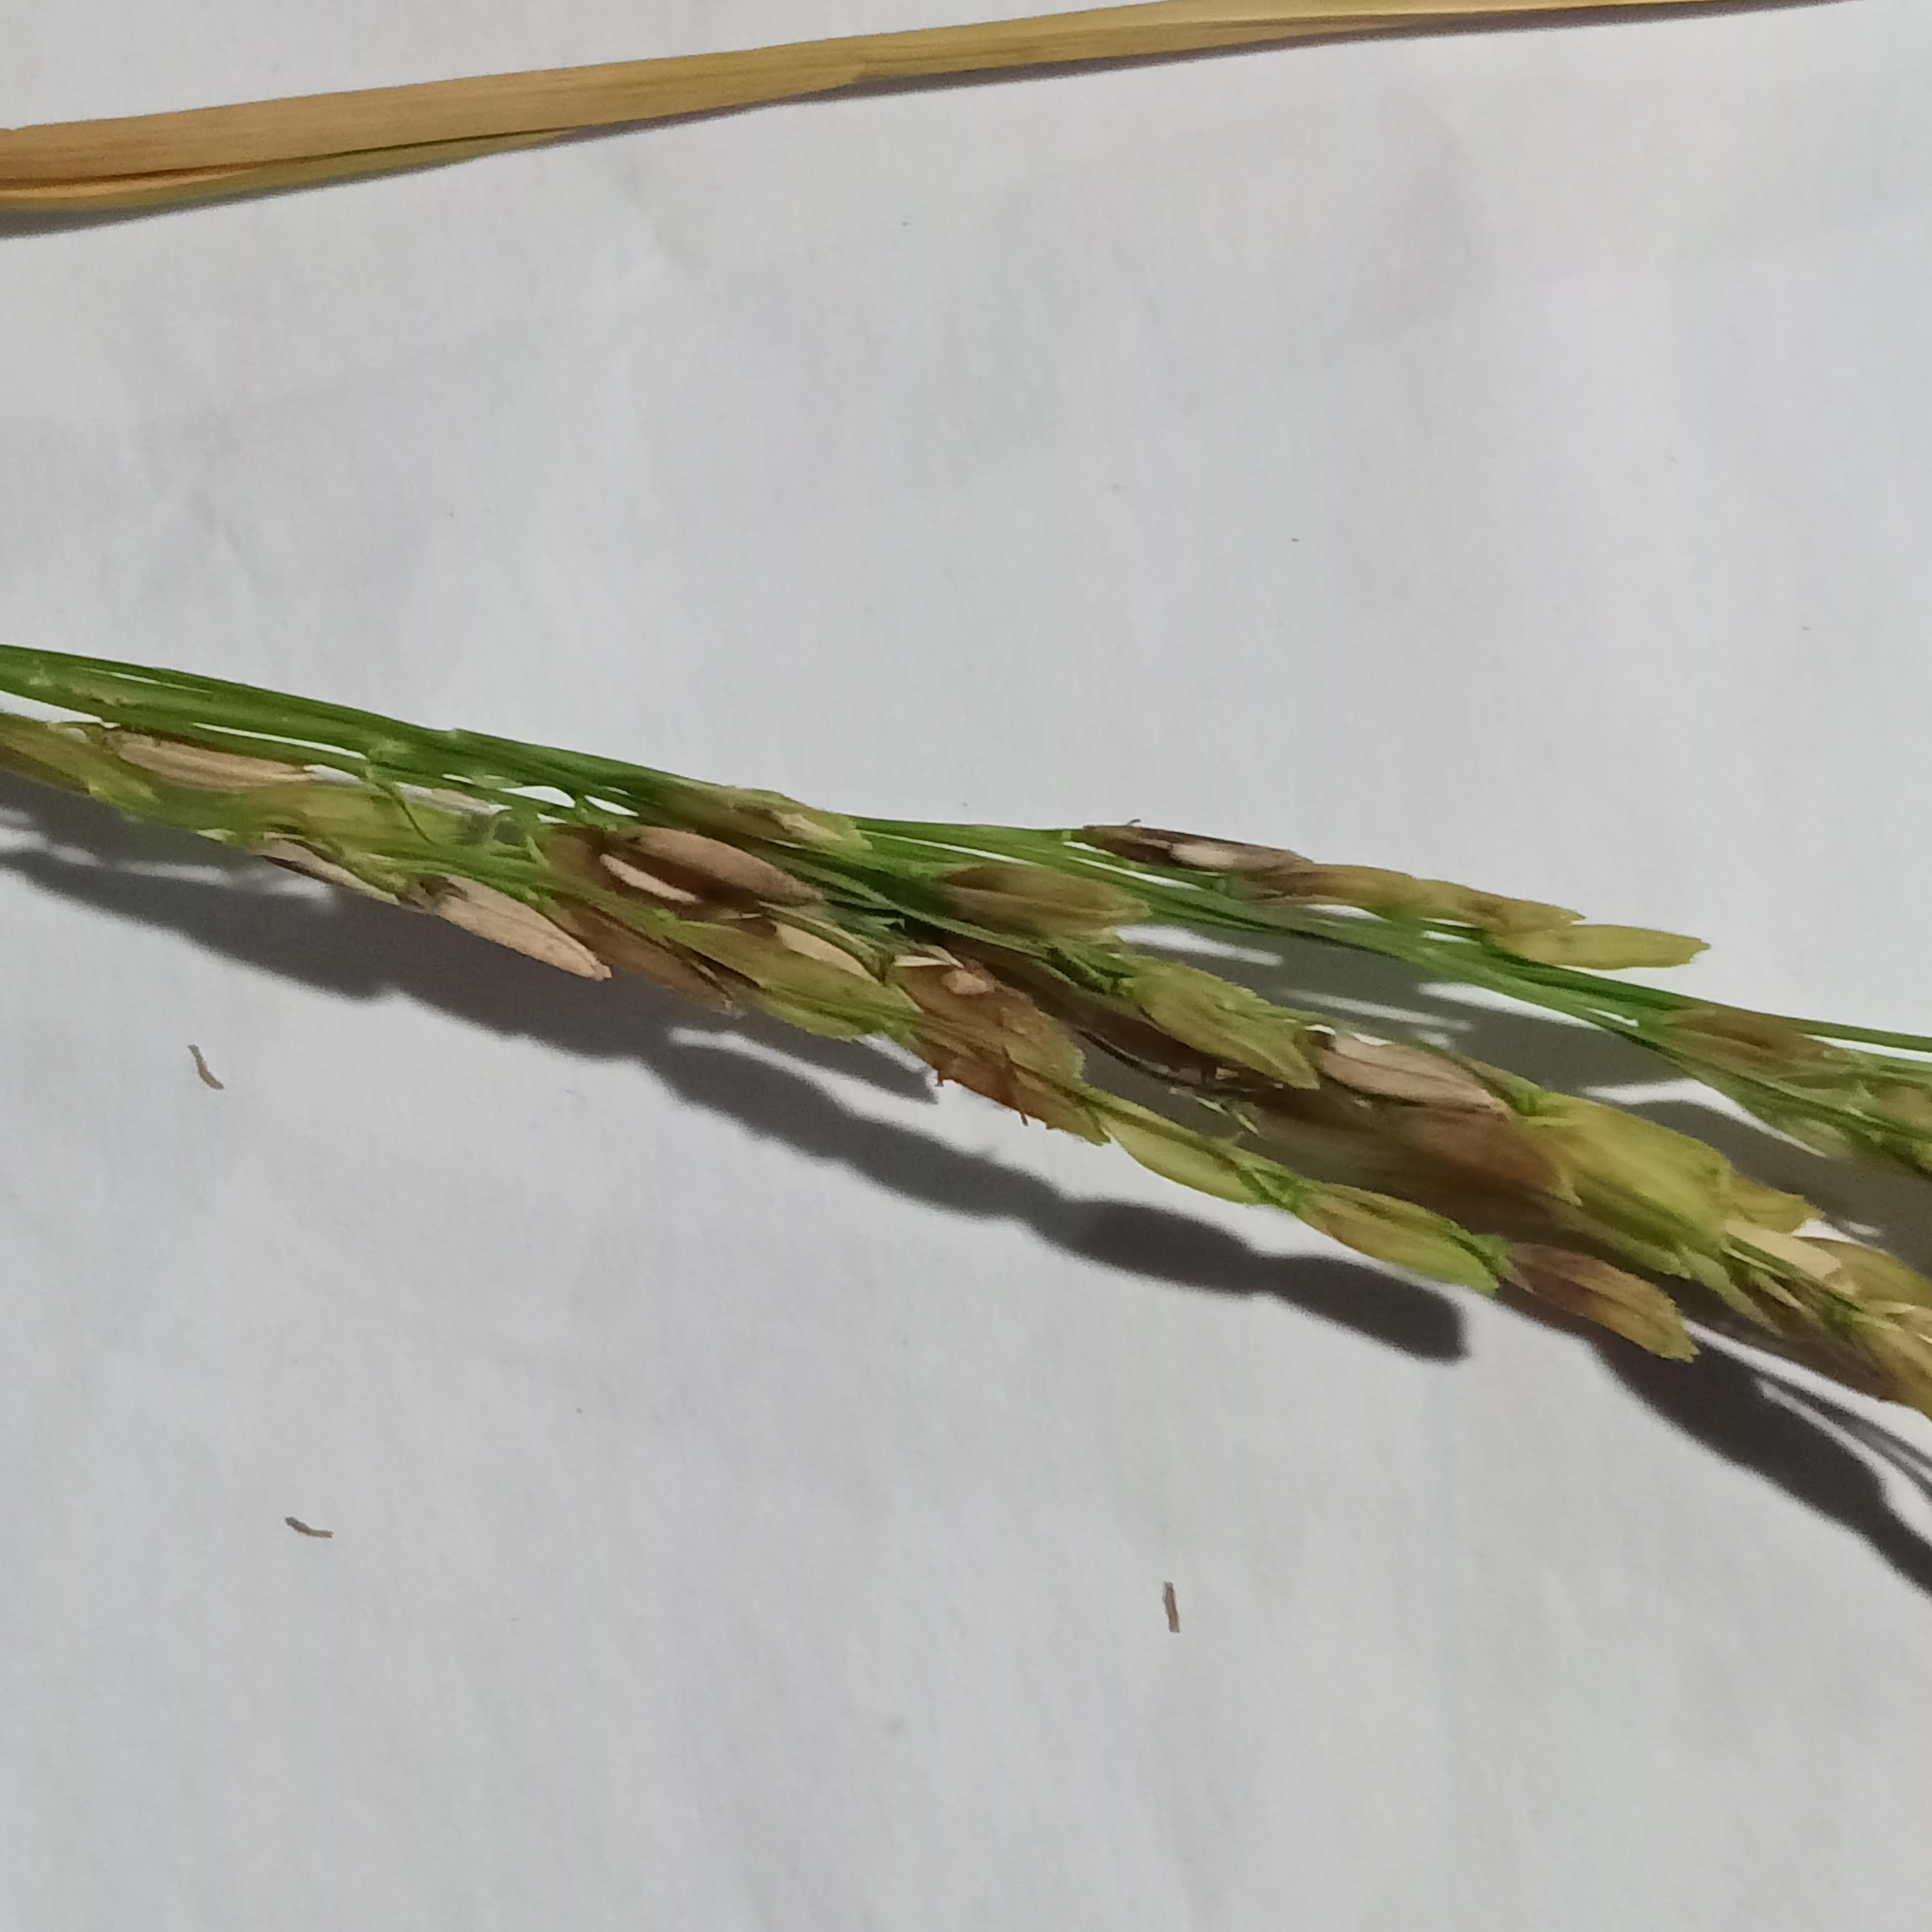
Label: Rice___Neck_Blast